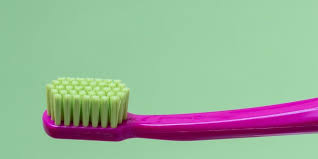
Waste category: trash